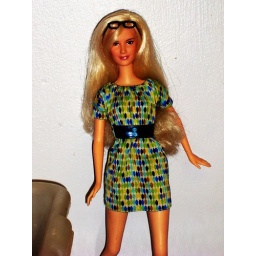
dress courtesy of the camp rock mitchie doll by mattel.